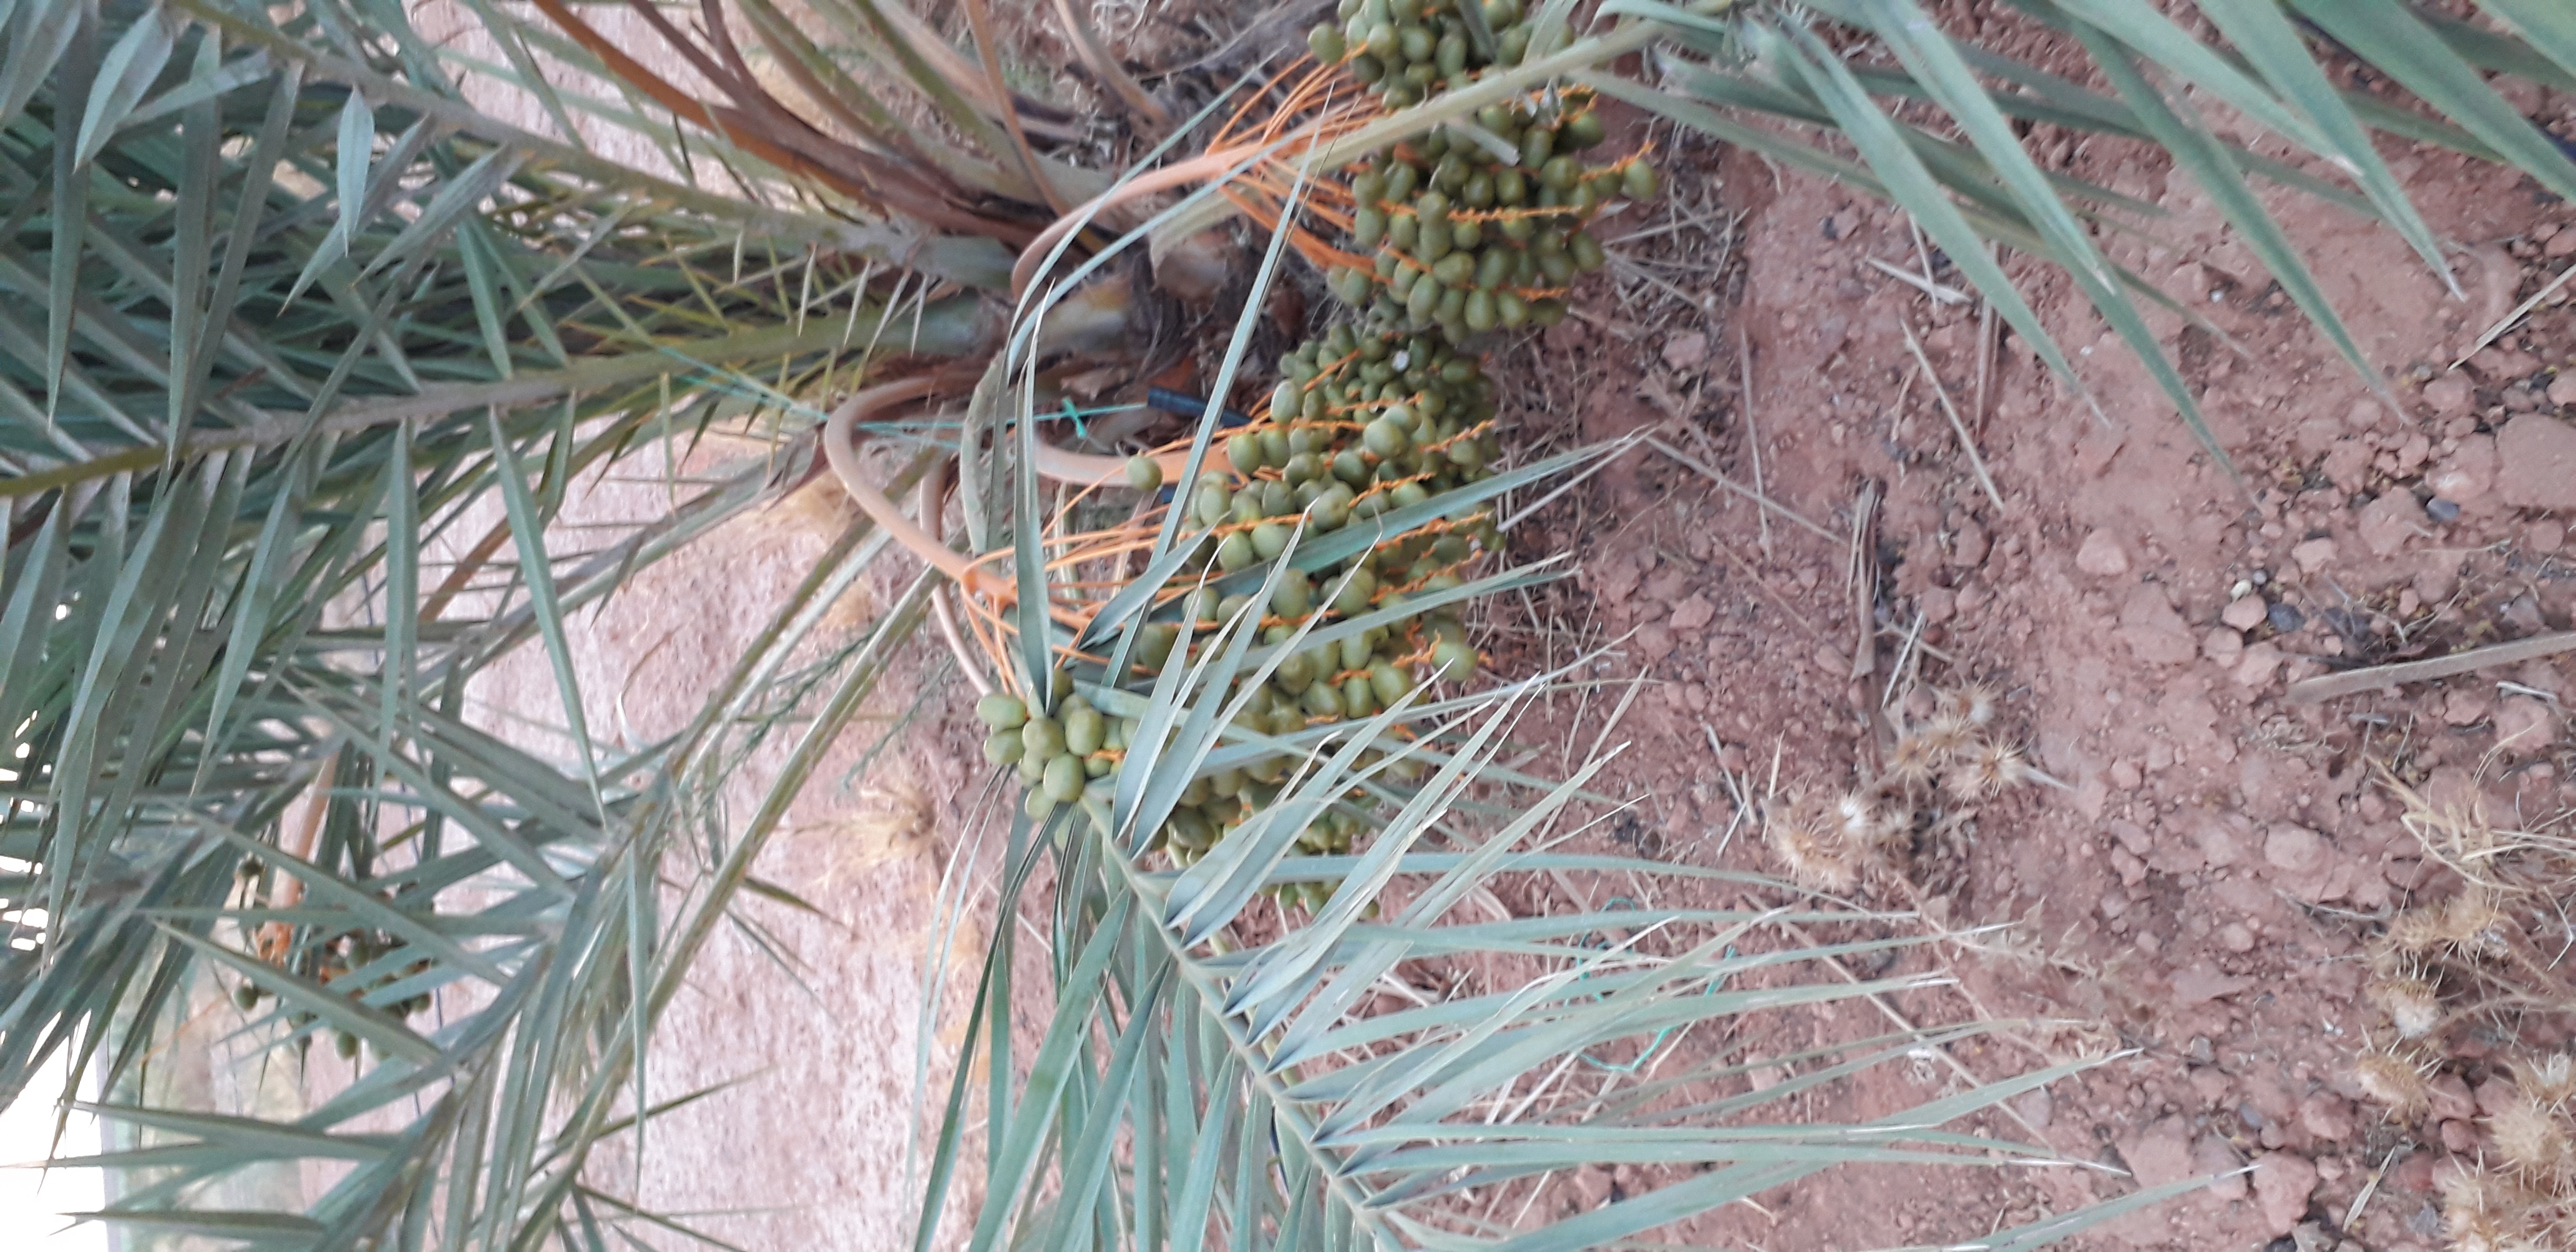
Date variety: Boufagous